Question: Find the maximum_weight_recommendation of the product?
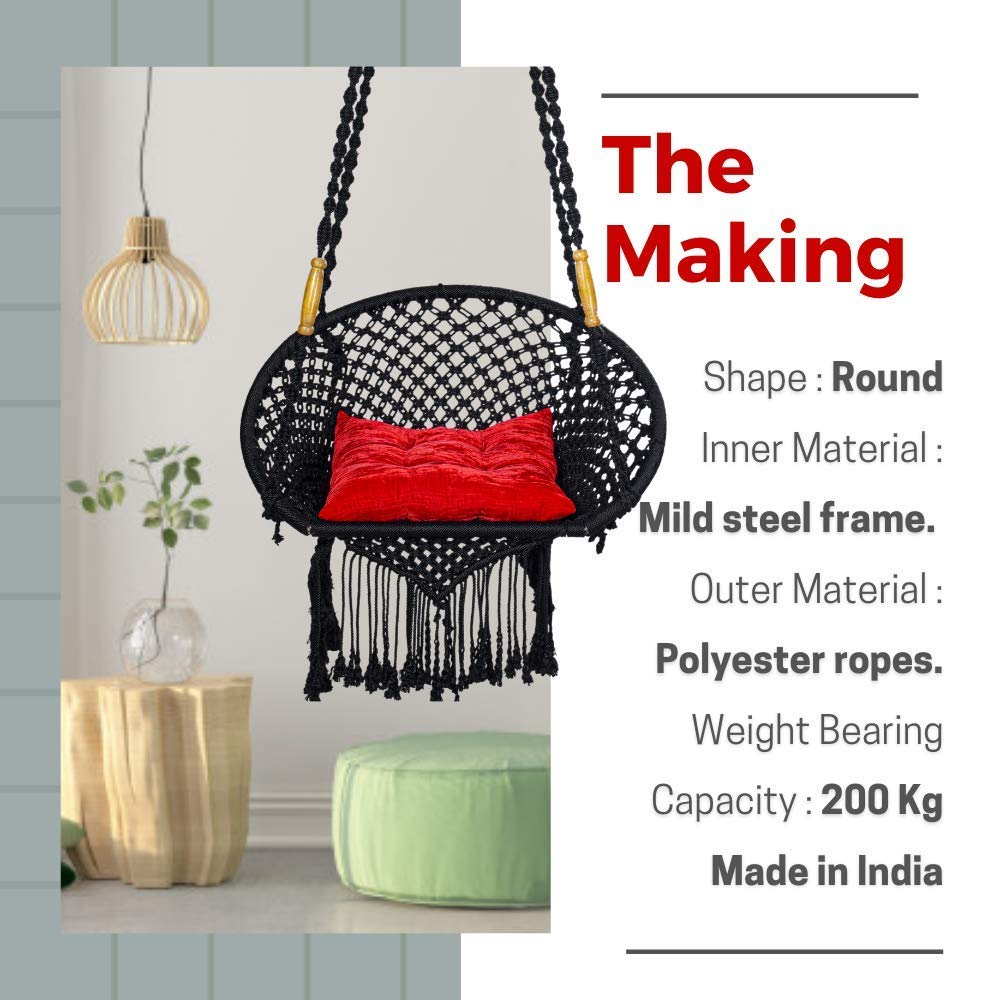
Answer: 200 kilogram